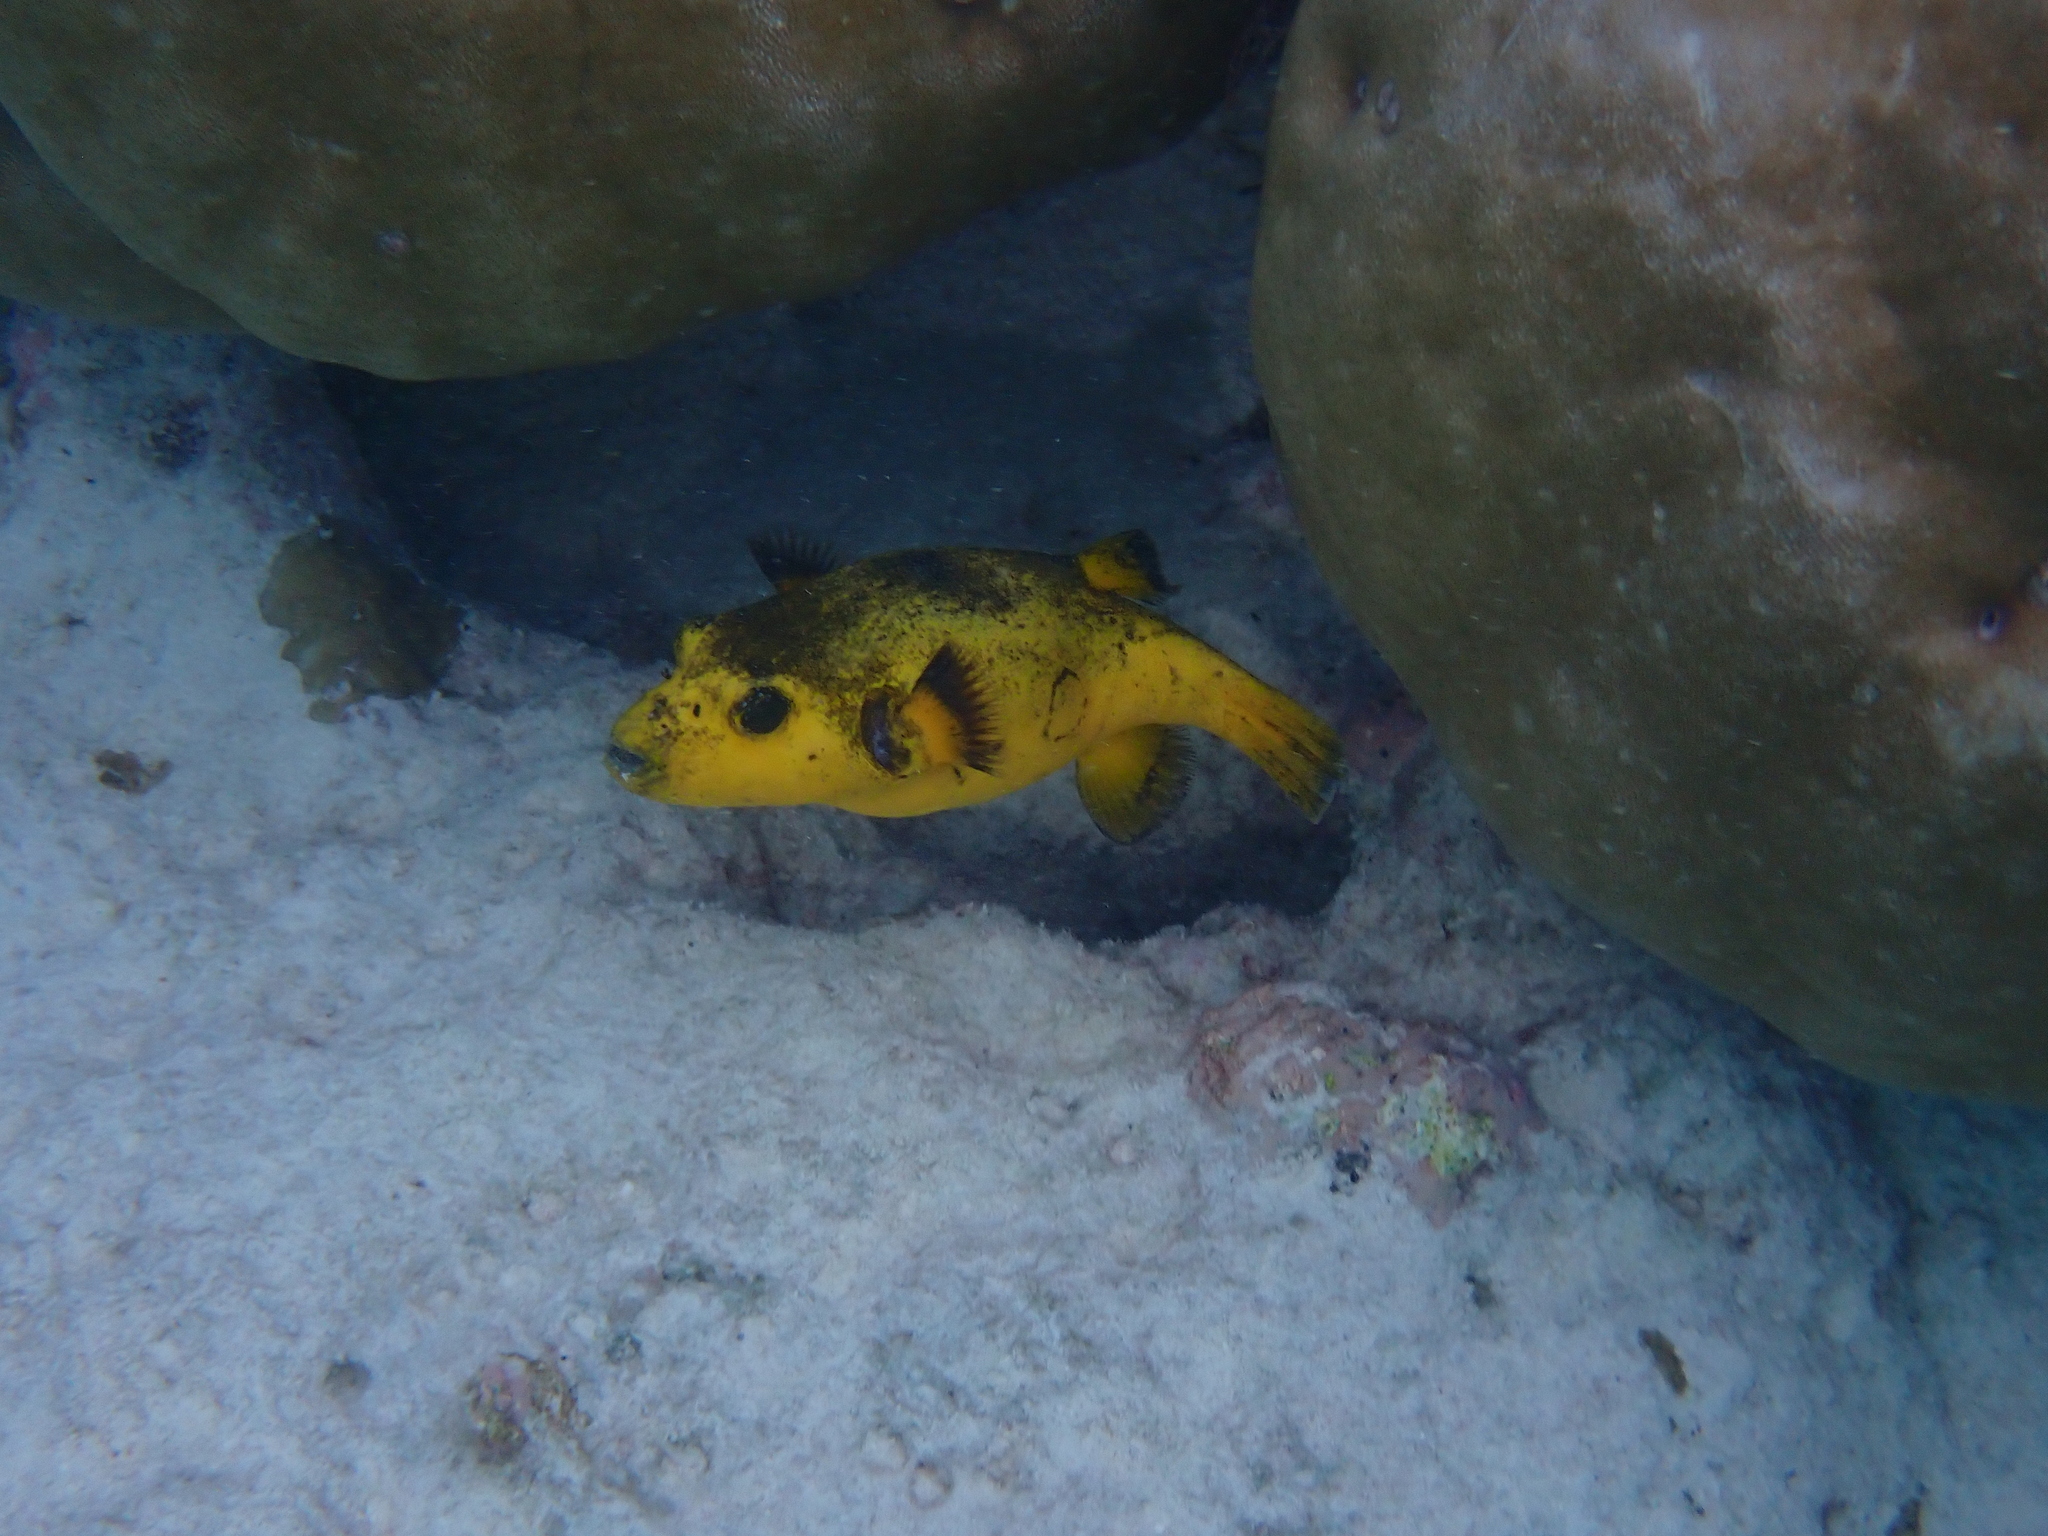
Arothron meleagris (Guineafowl Puffer)